First Day of My Life (The Rasmus song)

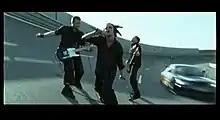
The band in the music video for "First Day Of My Life"

The music video for "First Day of My Life" was shot on a speedway in Germany the same year. It was directed by Sven Bollinger and produced by Volker Steinmetz (Erste Liebe Filmproduktion) in Lausitzring.